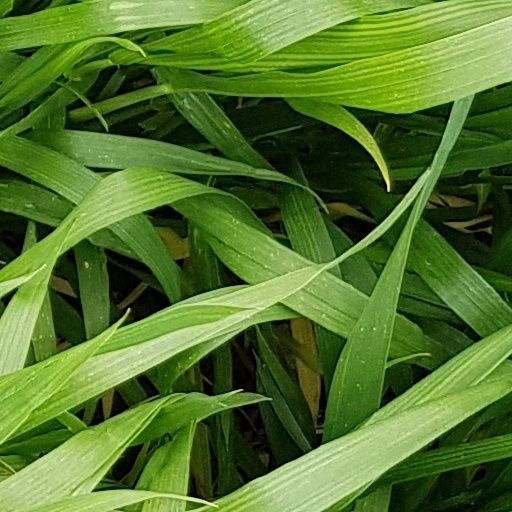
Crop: wheat